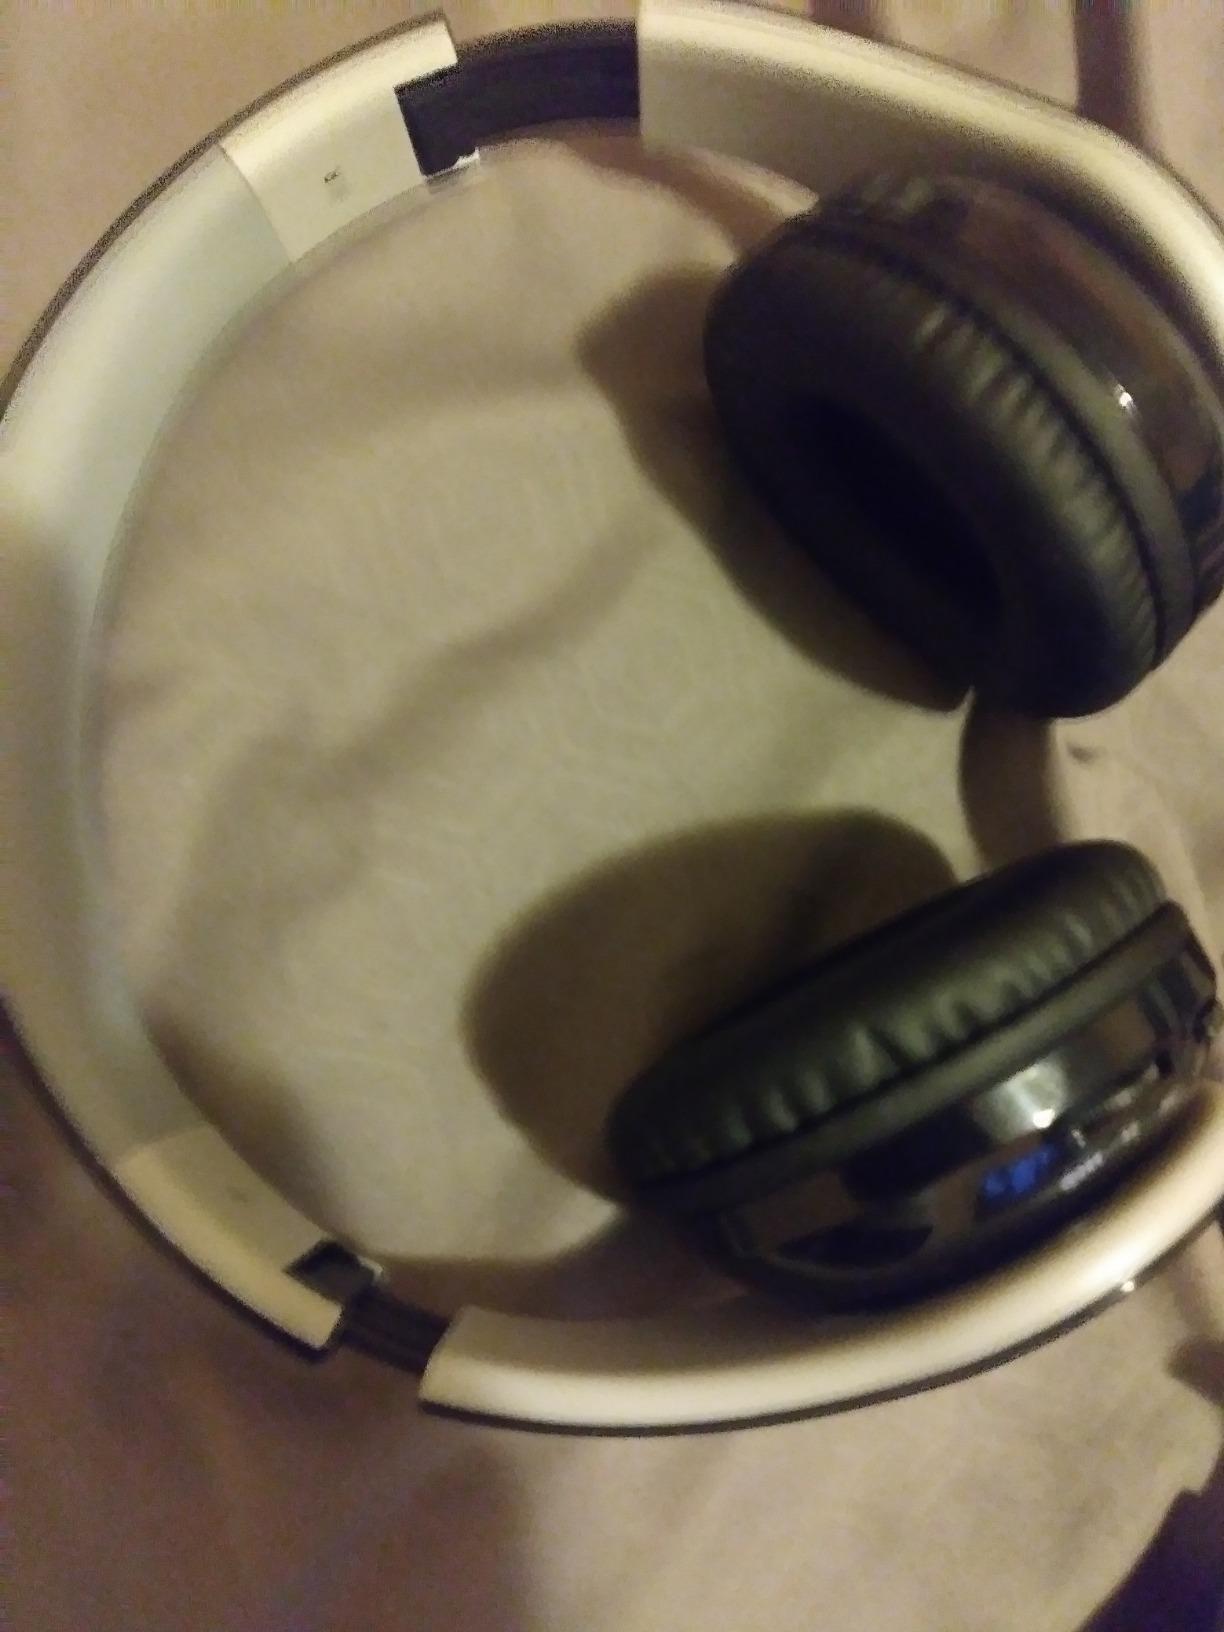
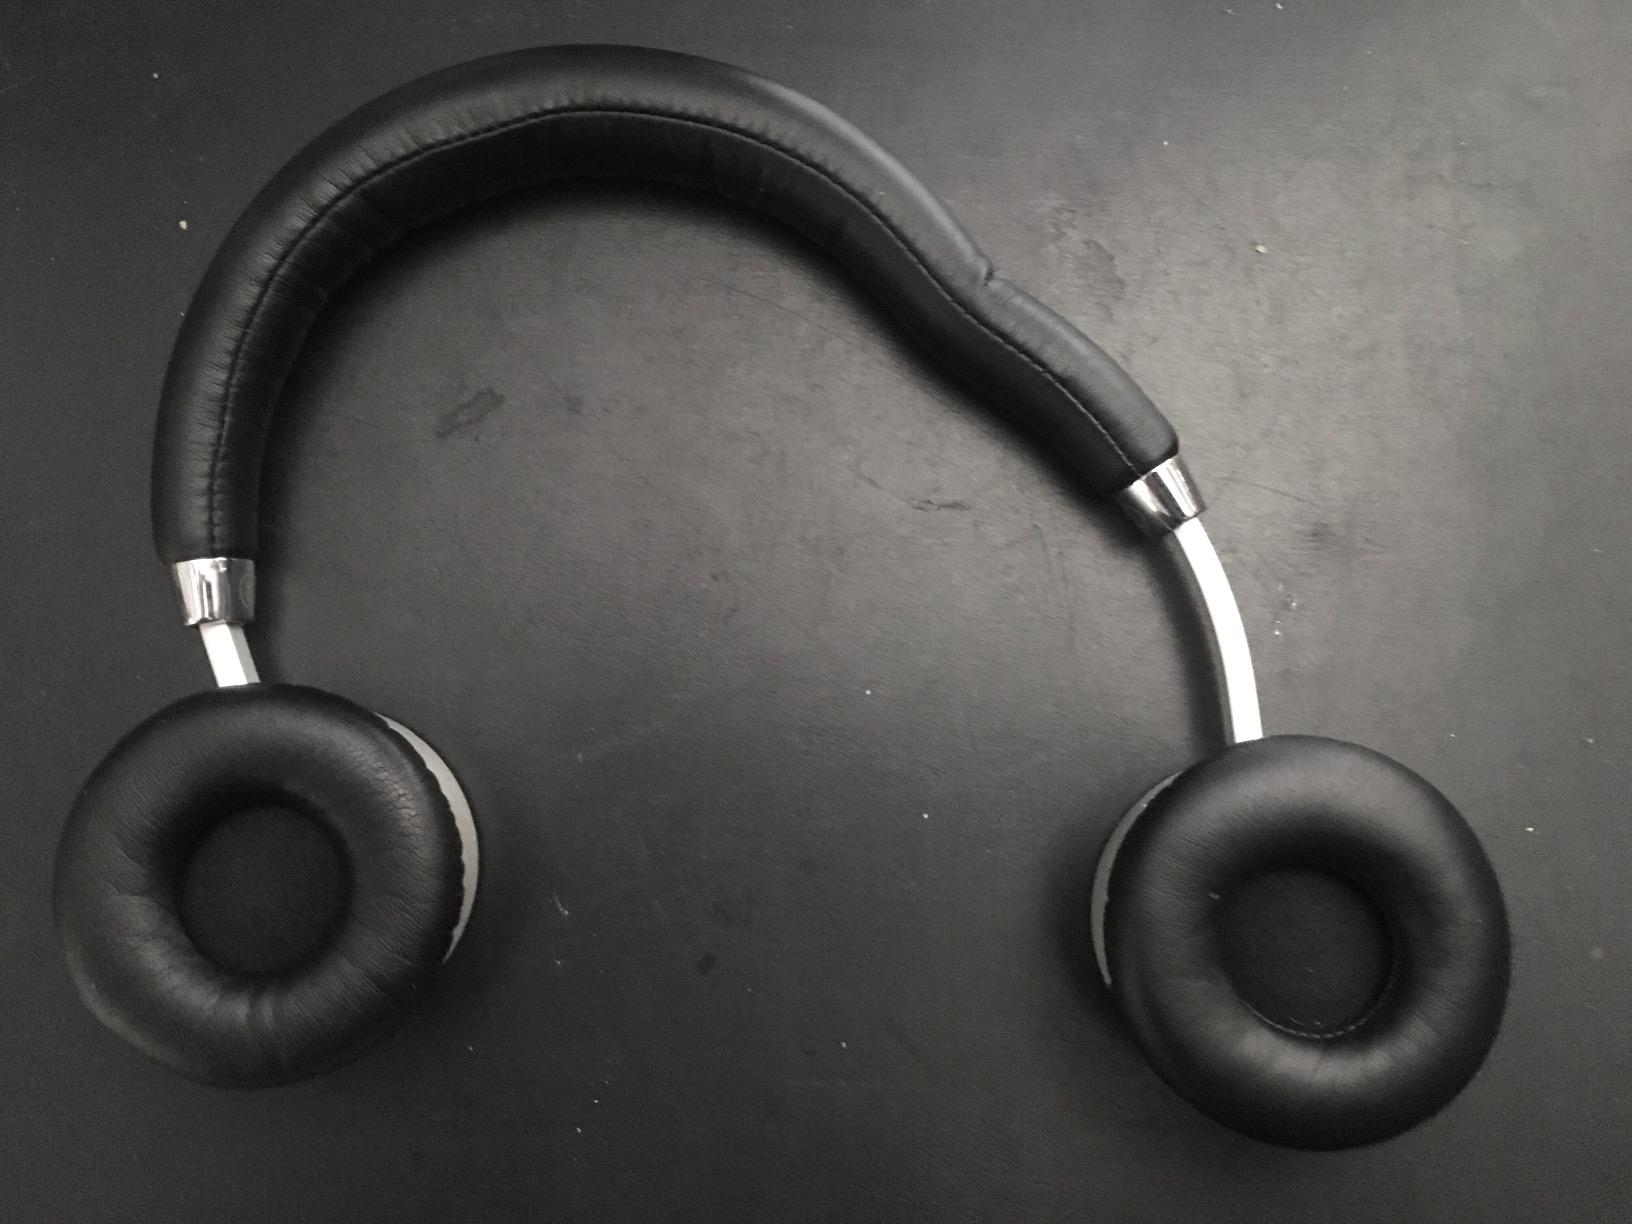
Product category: headphones
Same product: no